Desert Rock exercises

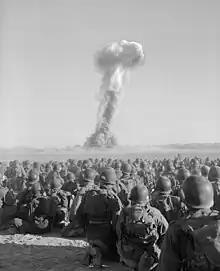
Desert Rock I, Buster-Jangle Dog, November 1, 1951

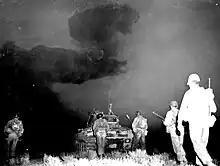
Desert Rock IV, Tumbler-Snapper George, June 1, 1952

Observer programs were conducted at shots "Dog", "Sugar", and "Uncle". Tactical maneuvers were conducted after shot "Dog". Damage effects tests were conducted at shots "Dog", "Sugar", and "Uncle" to determine the effects of a nuclear detonation on military equipment and field fortifications.